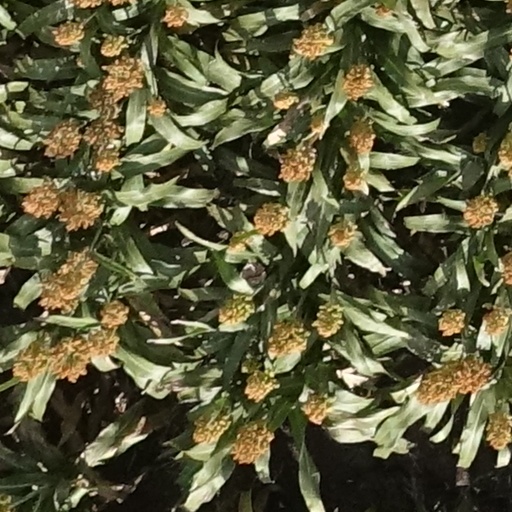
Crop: sorghum